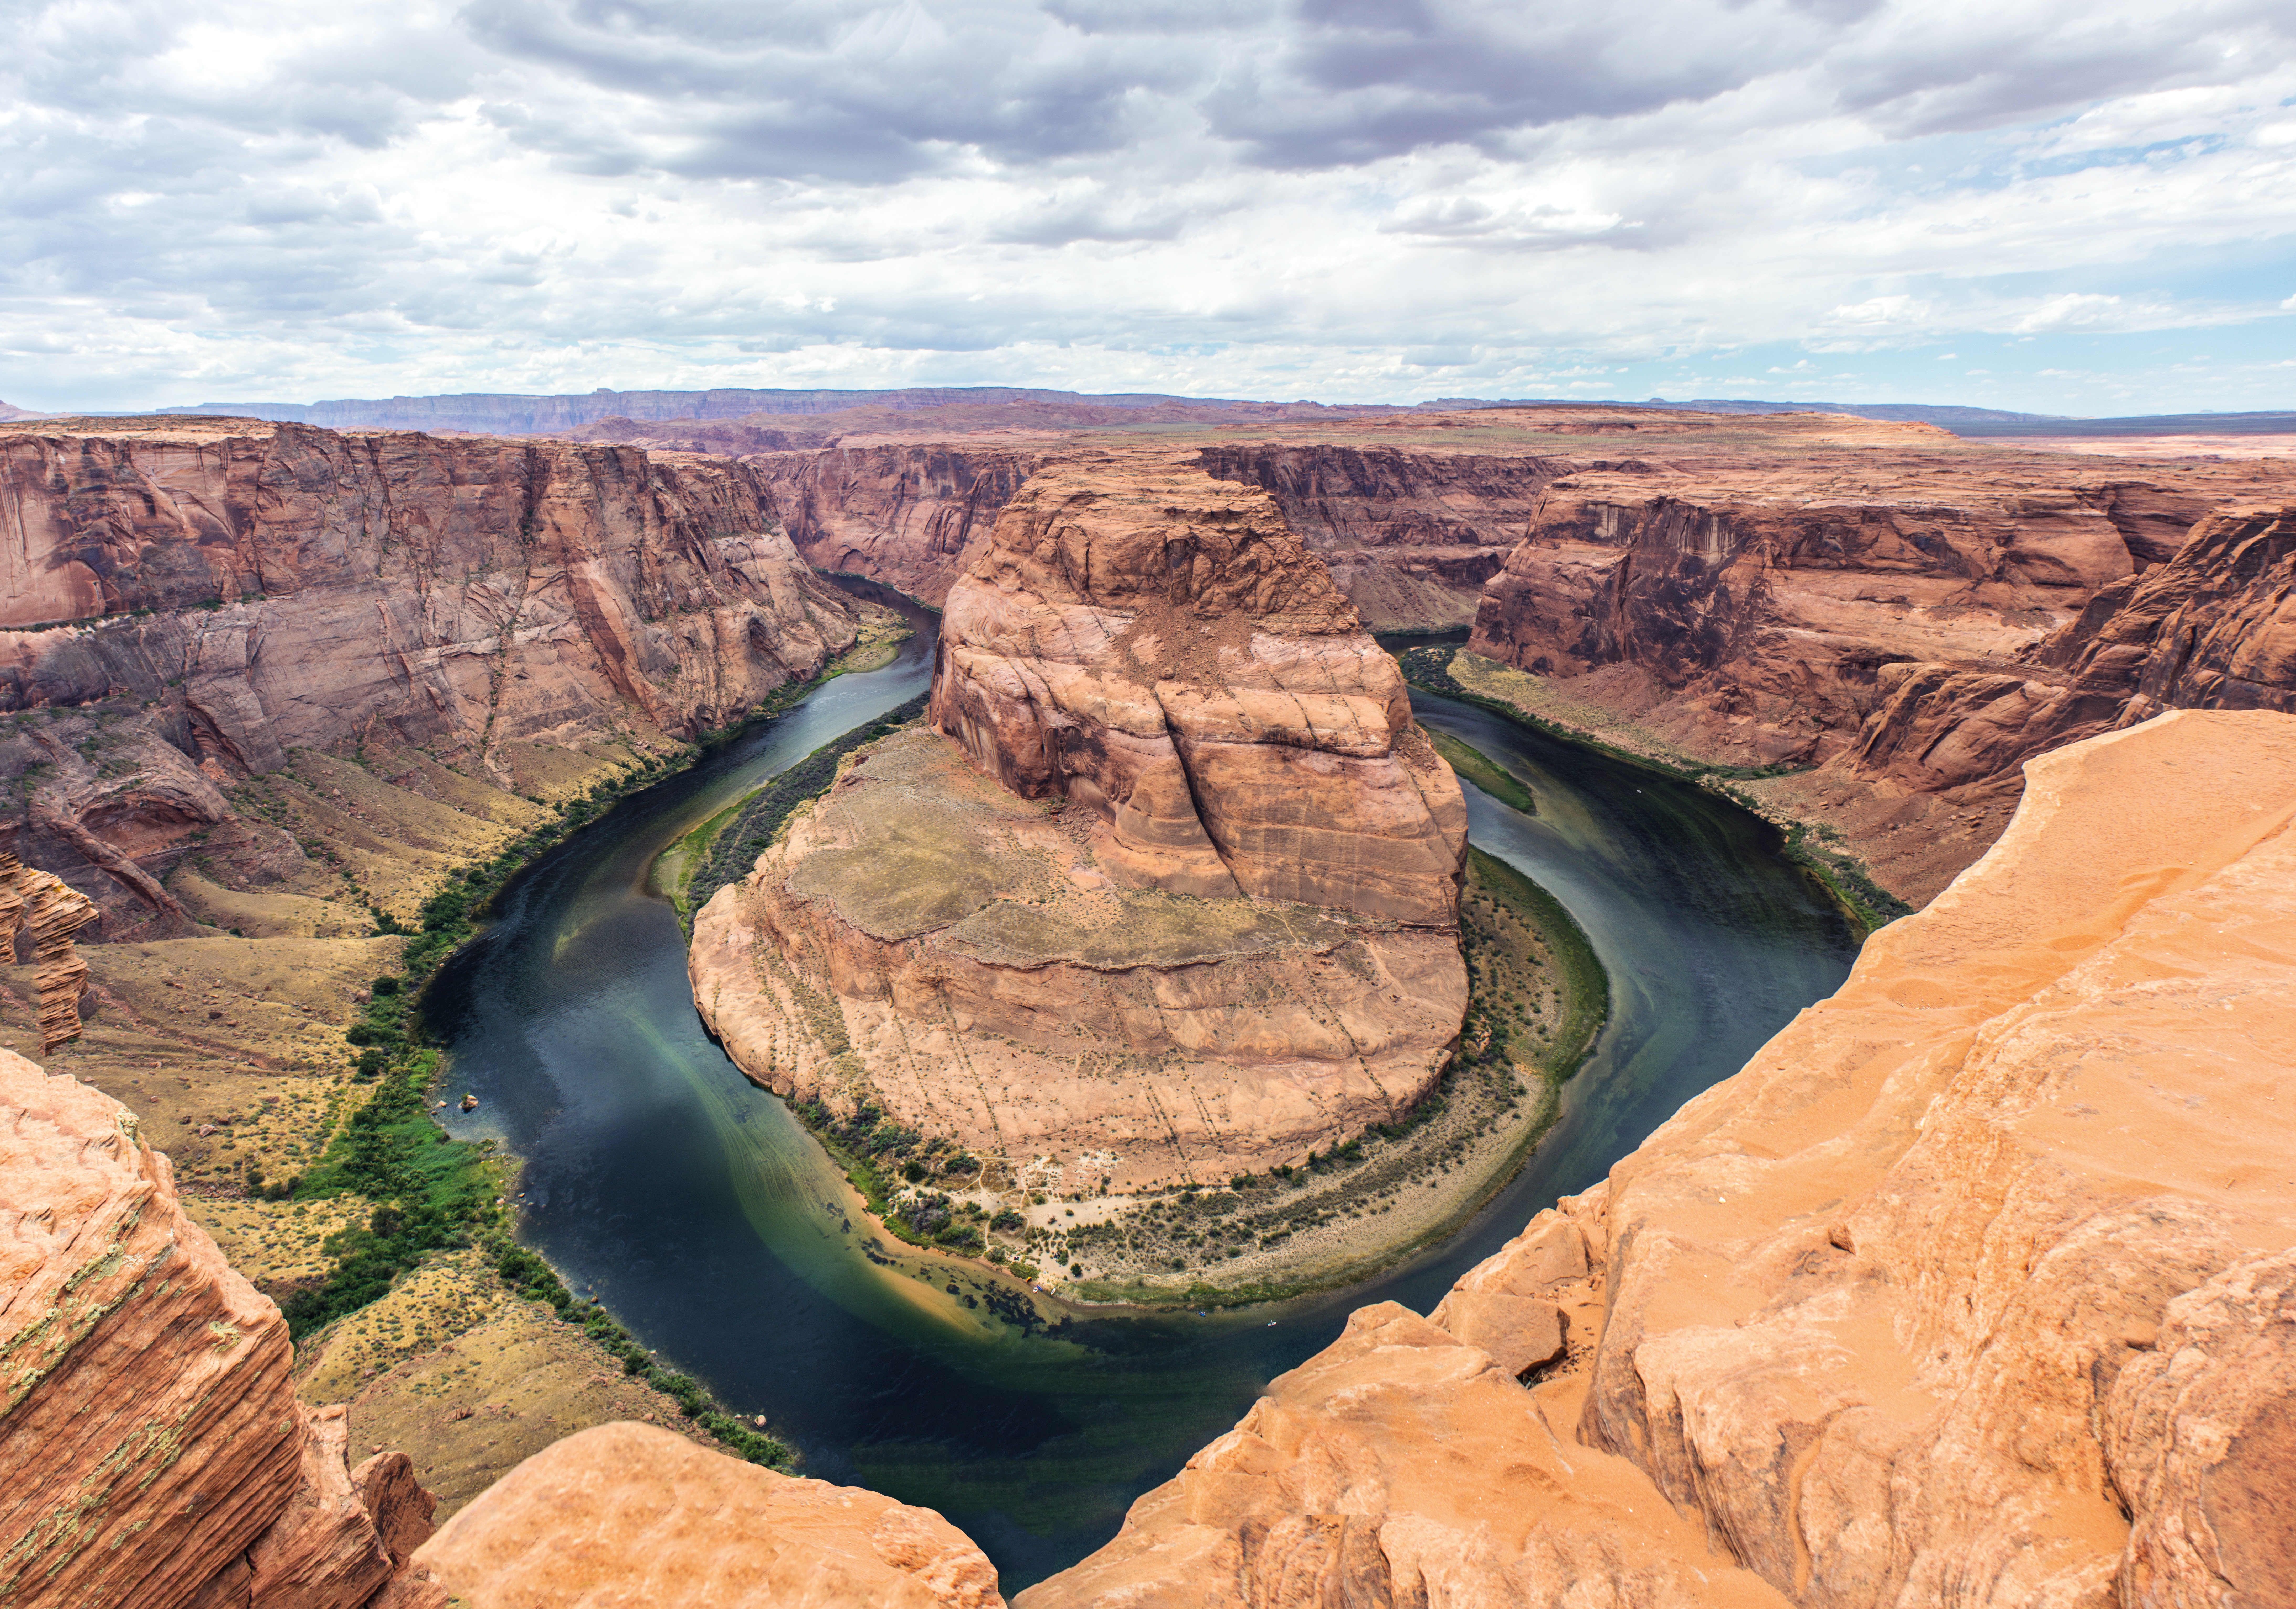
landscape, water, rock, river, valley, stone, formation, cliff, natural, canyon, terrain, national park, arizona, rocks, colors, geology, badlands, plateau, horseshoe, horseshoe bend, wadi, landform, colorado river, geographical feature